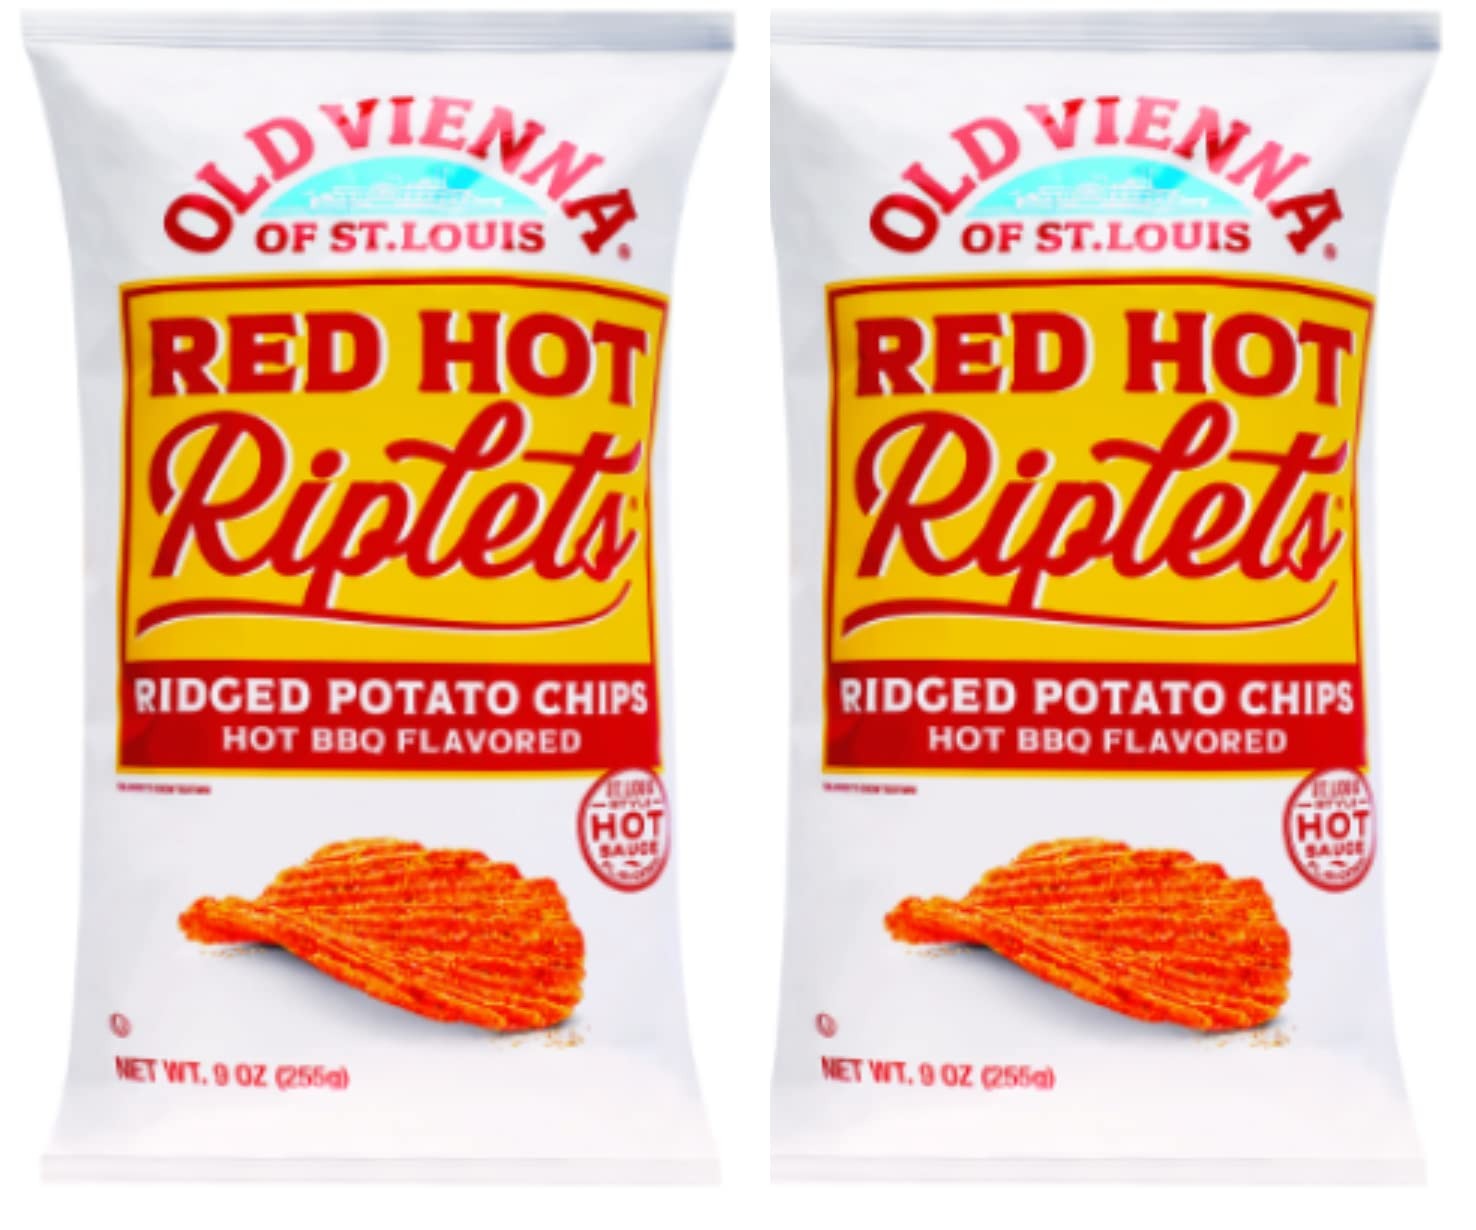
Item Name: Old Vienna of St. Louis - Red Hot Riplets - Hot BBQ Flavored Ridged Potato Chips - 9 OZ (Pack of 2)
Value: 9.0
Unit: Ounce

Price: 18.41